Damien Williams

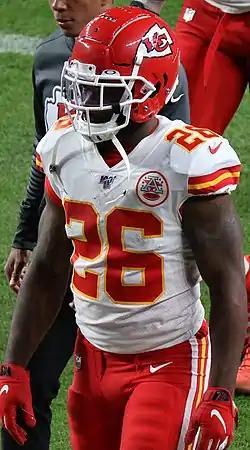
Williams with the Kansas City Chiefs in 2019

Damien Williams (born April 3, 1992) is an American professional football running back. He played college football for the Oklahoma Sooners. He was signed by the Miami Dolphins as an undrafted free agent in 2014. He has also played for the Kansas City Chiefs and won Super Bowl LIV with the team. In that Super Bowl, he scored the Chiefs' game-clinching touchdown on a 38-yard run with less than two minutes left in the game.